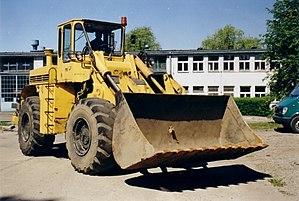
Soleil vert est un film américain d'anticipation réalisé par Richard Fleischer, sorti en 1973 et inspiré du roman de science-fiction Soleil vert de Harry Harrison.